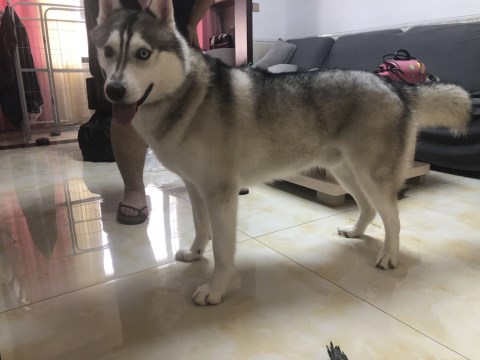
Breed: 1160-n000003-Siberian_husky